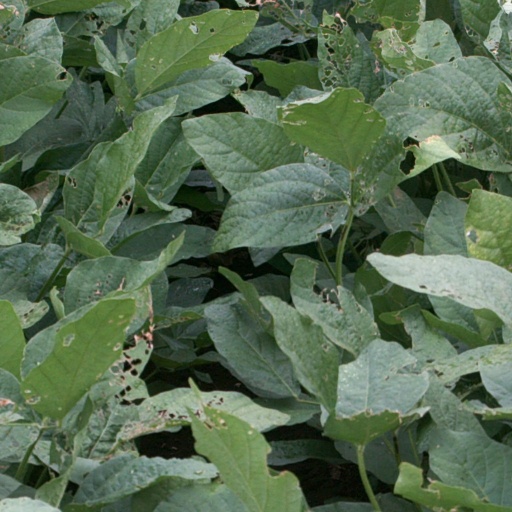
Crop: soybean